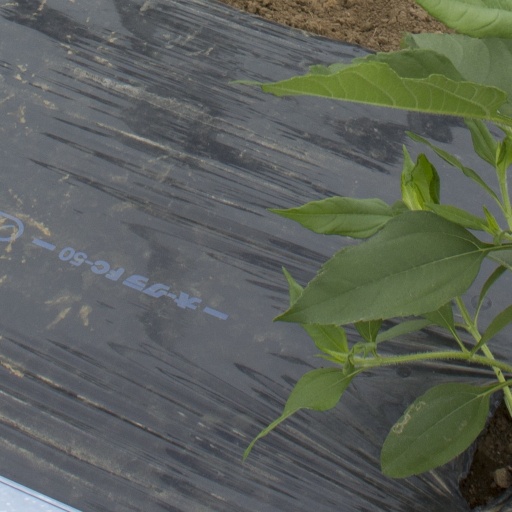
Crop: Jerusalem artichoke